Woodstock (Trenton, Kentucky)

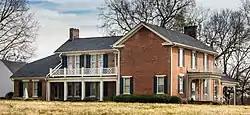

Woodstock, in Todd County, Kentucky near Trenton, Kentucky was the center of a farm which extended across the state line into Montgomery County, Tennessee. Its main house was built in 1830. That and a second contributing building, a smokehouse, on of land all in Todd County, was listed on the National Register of Historic Places in 2010.